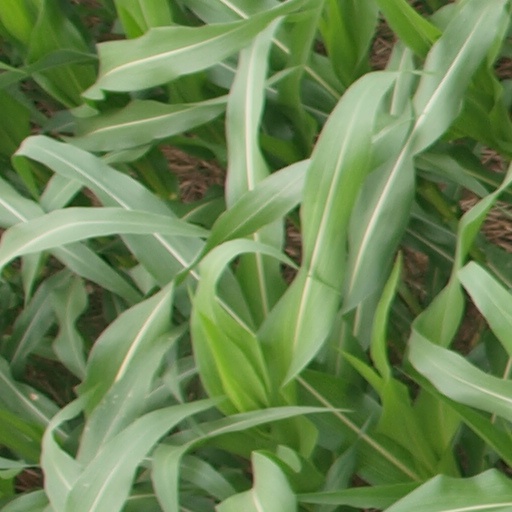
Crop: maize; corn